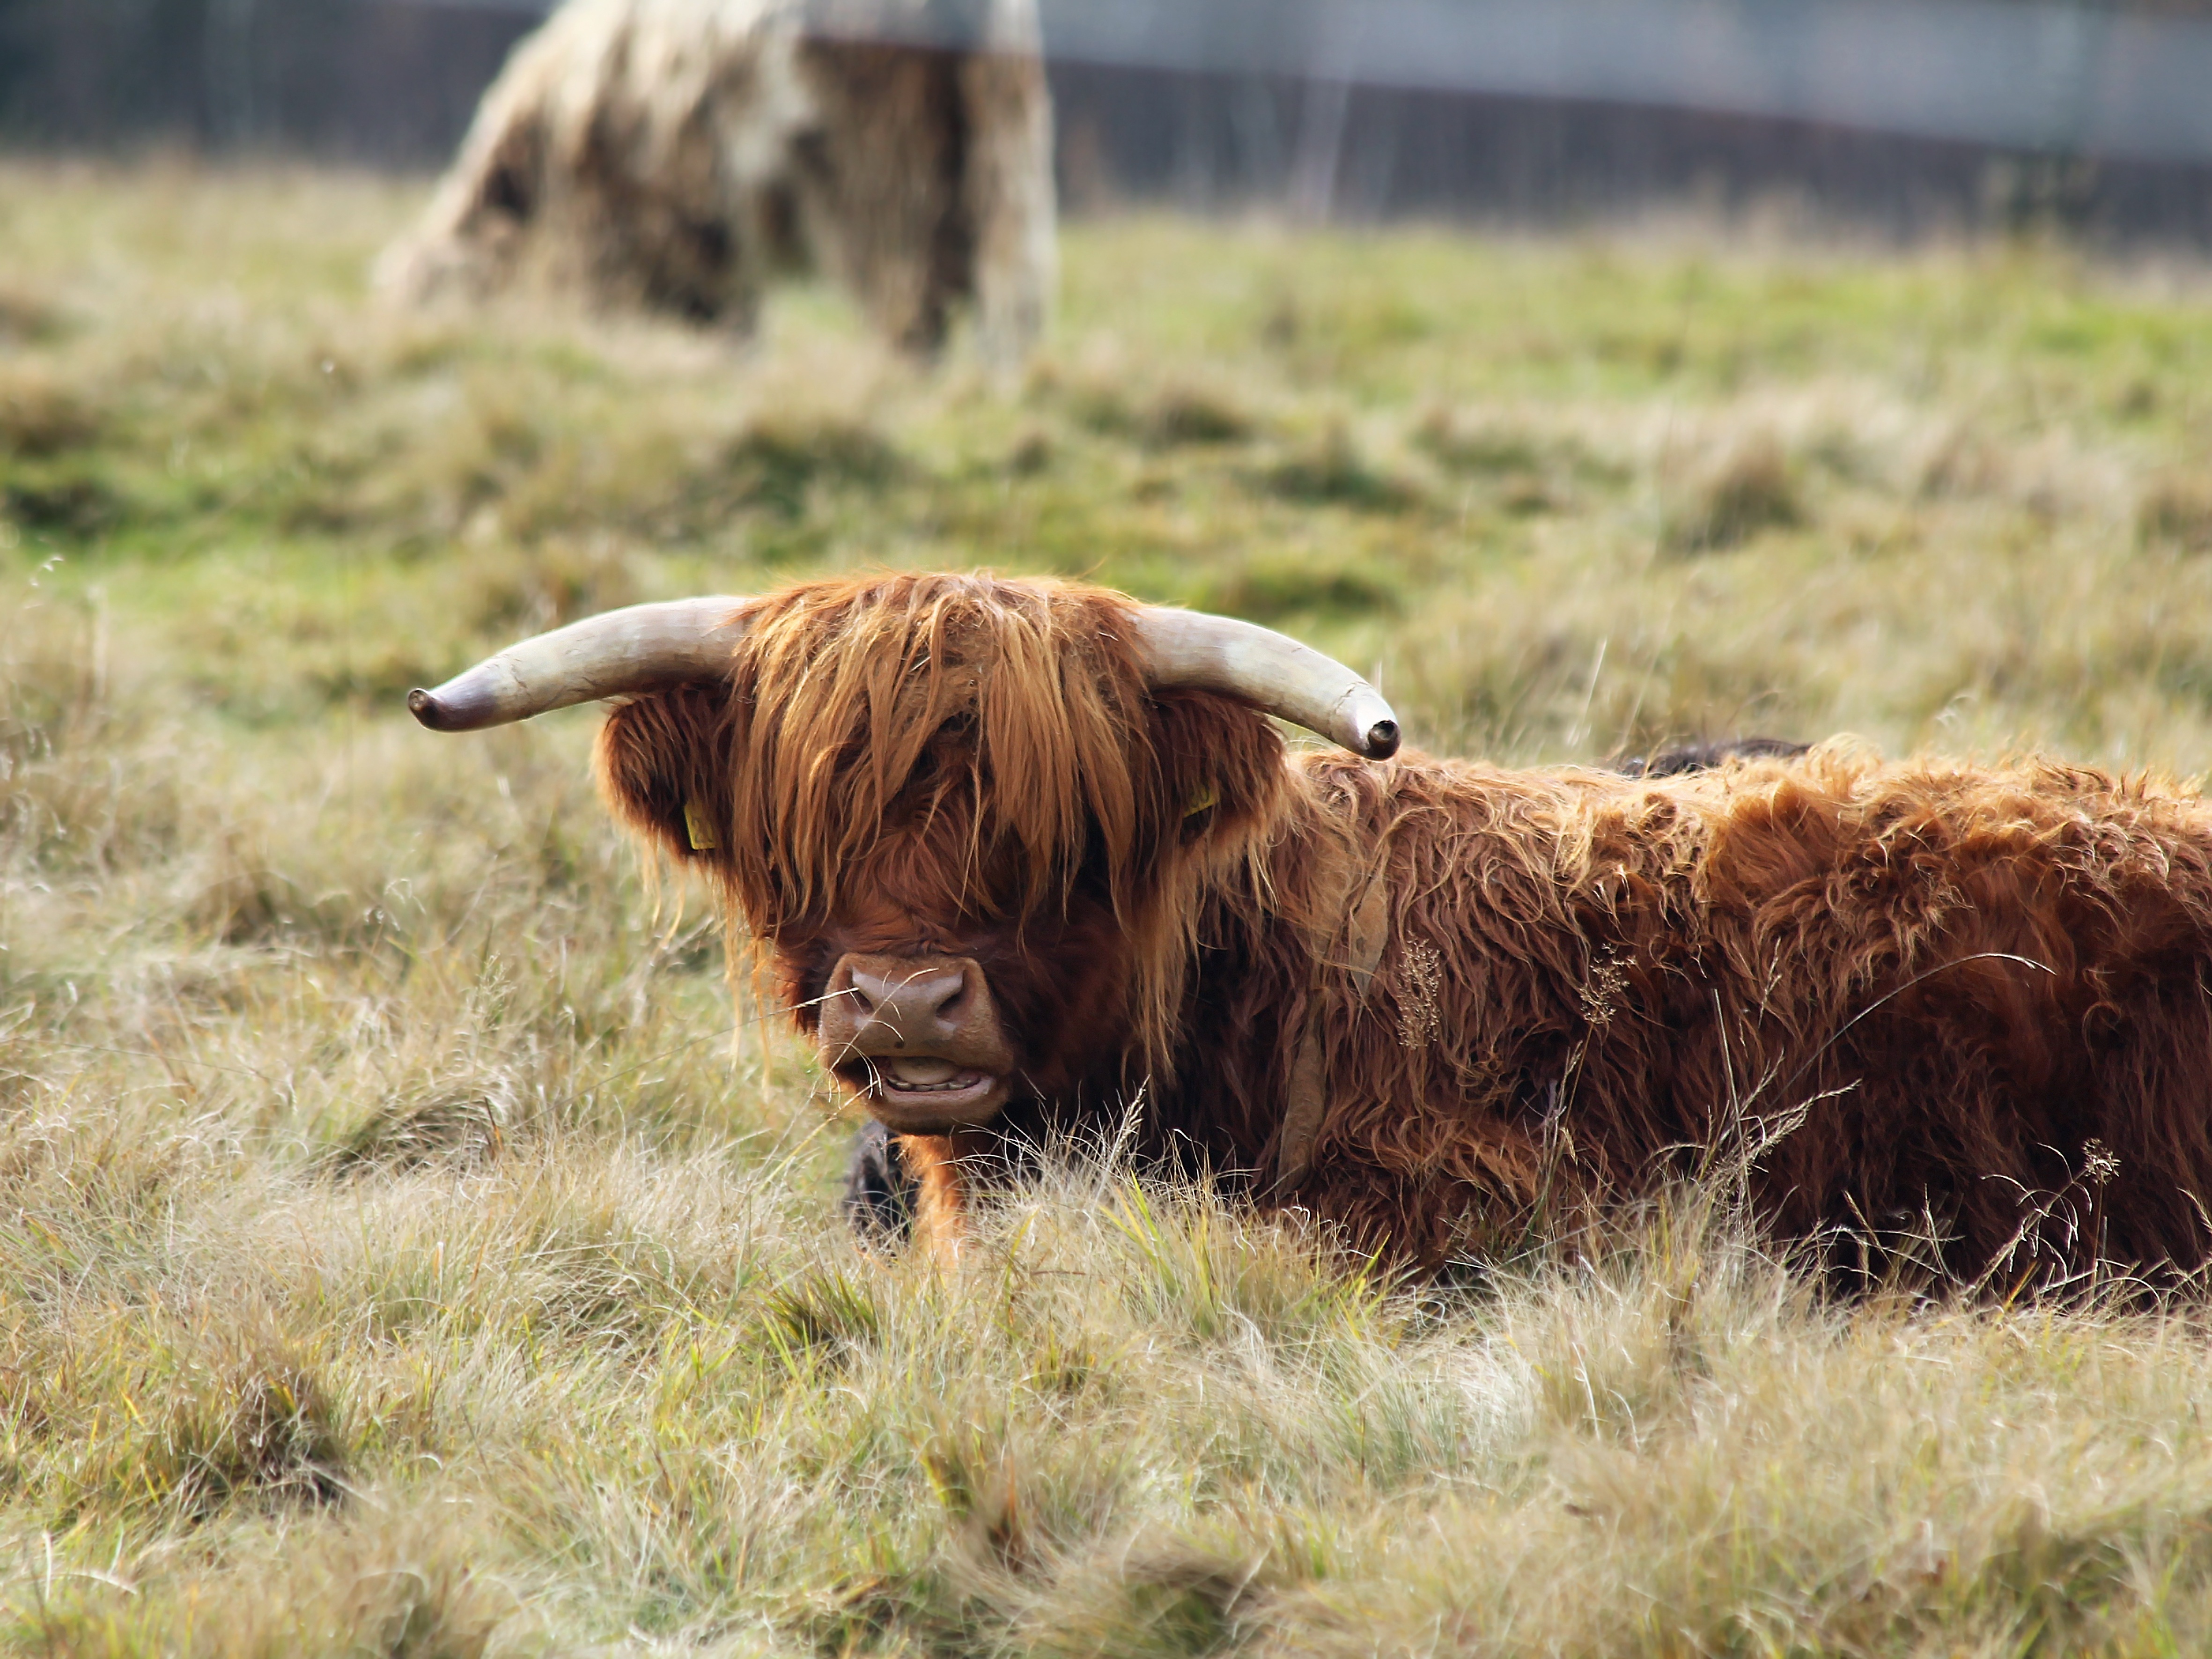
nature, grass, meadow, prairie, dog, wildlife, cow, pasture, grazing, mammal, fauna, mountains, vertebrate, dog like mammal, cattle like mammal